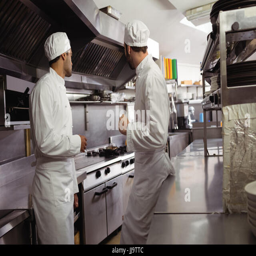
chefs interacting with each other in kitchen at restaurant